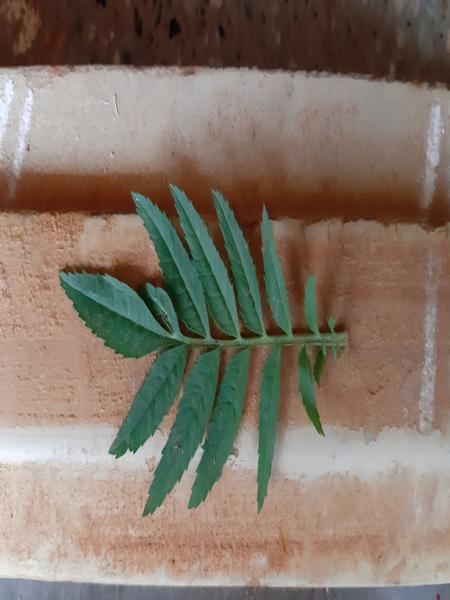
Plant: Marigold